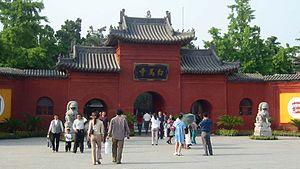
Introduit en Chine au milieu du Iᵉʳ siècle, le bouddhisme y est devenu à partir de la fin du IIIᵉ siècle l’un des trois principaux courants idéologiques et spirituels avec le confucianisme et le taoïsme, tout en y poursuivant son évolution. À l'exception de certaines influences vajrayana ou hinayana, les principaux courants actuels des bouddhismes japonais, coréen et vietnamien proviennent d'écoles mahayana qui sont nées ou ont pris leur essor en Chine.
La dynastie Han régna sur la Chine de 206 av. J.-C. à 220 apr. J.-C. Deuxième des dynasties impériales, elle succéda à la dynastie Qin et fut suivie de la période des Trois Royaumes.